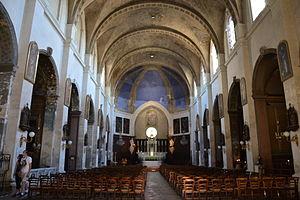
Église Saint-Symphorien-les-Carmeséglise, cloître, nef (ClasséInscrit) This building is indexed in the Base Mérimée, a database of architectural heritage maintained by the French Ministry of Culture,
La ville d'Avignon a compté et compte encore de nombreuses églises, principalement en raison de son histoire, qui l'a vue devenir au XIVᵉ siècle la capitale de la chrétienté, avec l'installation des papes à l'intérieur de ses murs. Après le départ des papes, les temps incertains des XVᵉ et XVIᵉ siècles laissent place à un déploiement d'une piété baroque dans la ville, avec la construction de nombreuses églises, chapelles et la fondation de très nombreux couvents, lui faisant mériter le nom qui lui est parfois donné, « Altera Roma ».